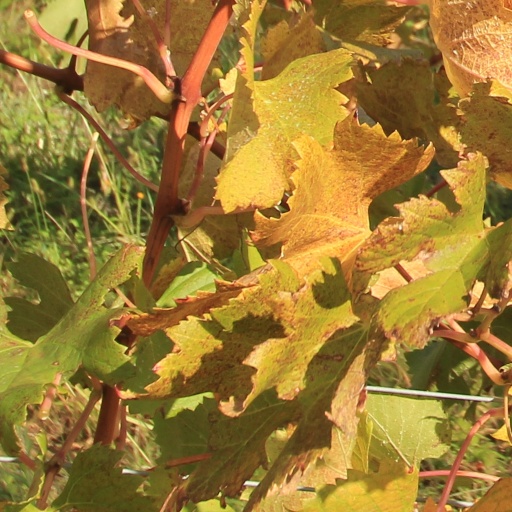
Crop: grape